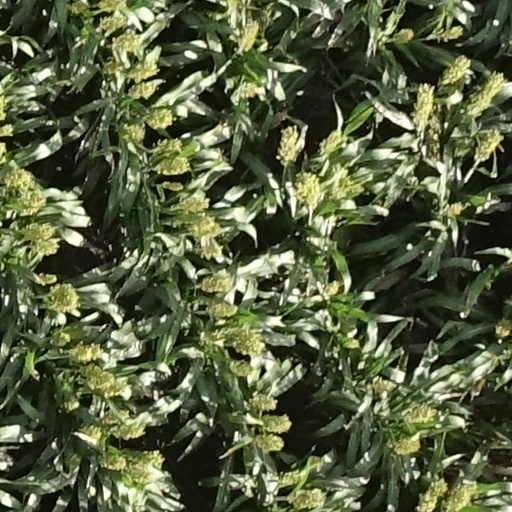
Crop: sorghum